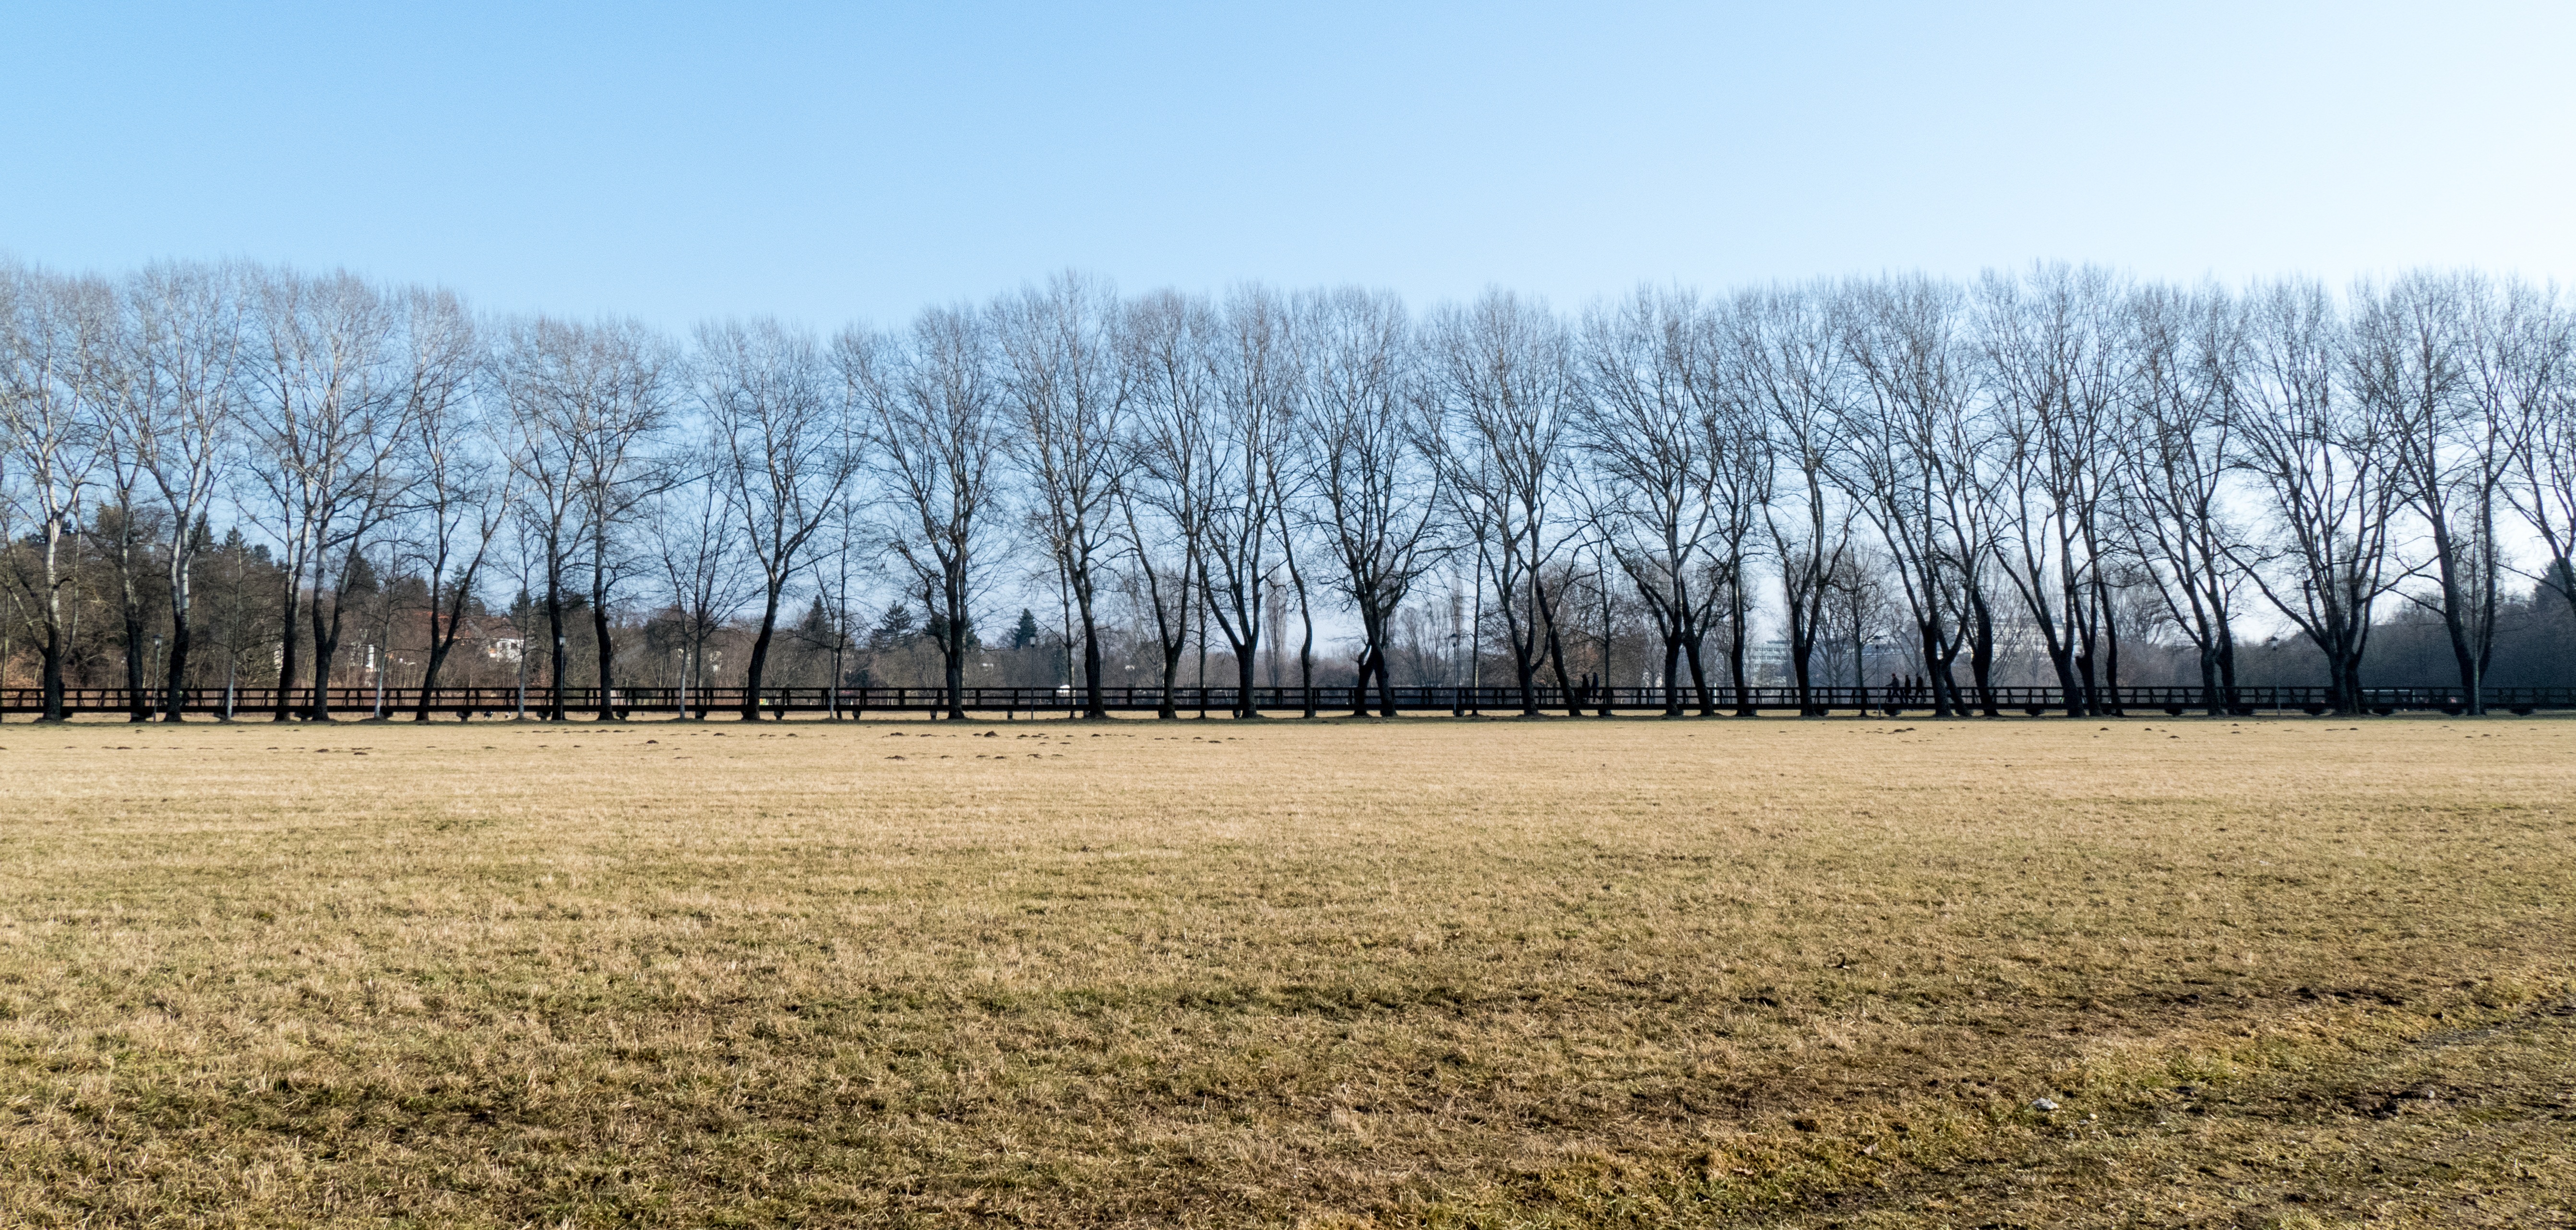
landscape, tree, nature, forest, grass, wilderness, winter, plant, field, meadow, prairie, autumn, season, plain, trees, grassland, germany, bavaria, habitat, mood, ecosystem, rural area, f rth, middle franconia, natural environment, atmospheric phenomenon, grass family, woody plant, recreational area, feuchtauen